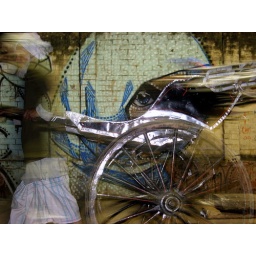
cart puller walking across a wall painting of a young Mother Teresa...this was taken at sudder street in kolkata/calcutta...